Royal West Academy

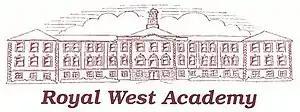
One of the RWA Logos

The EMSB allows Royal West to choose the first 180 students who score the highest points on the entrance exams held, usually, in October. The first 75-80 students with the highest grades get an "early acceptance"; the next 300 are interviewed, where they choose the next 110 that get to attend the following school year. Royal West has also placed high in scholastic math competitions, including its rank of first in Quebec in 2006.